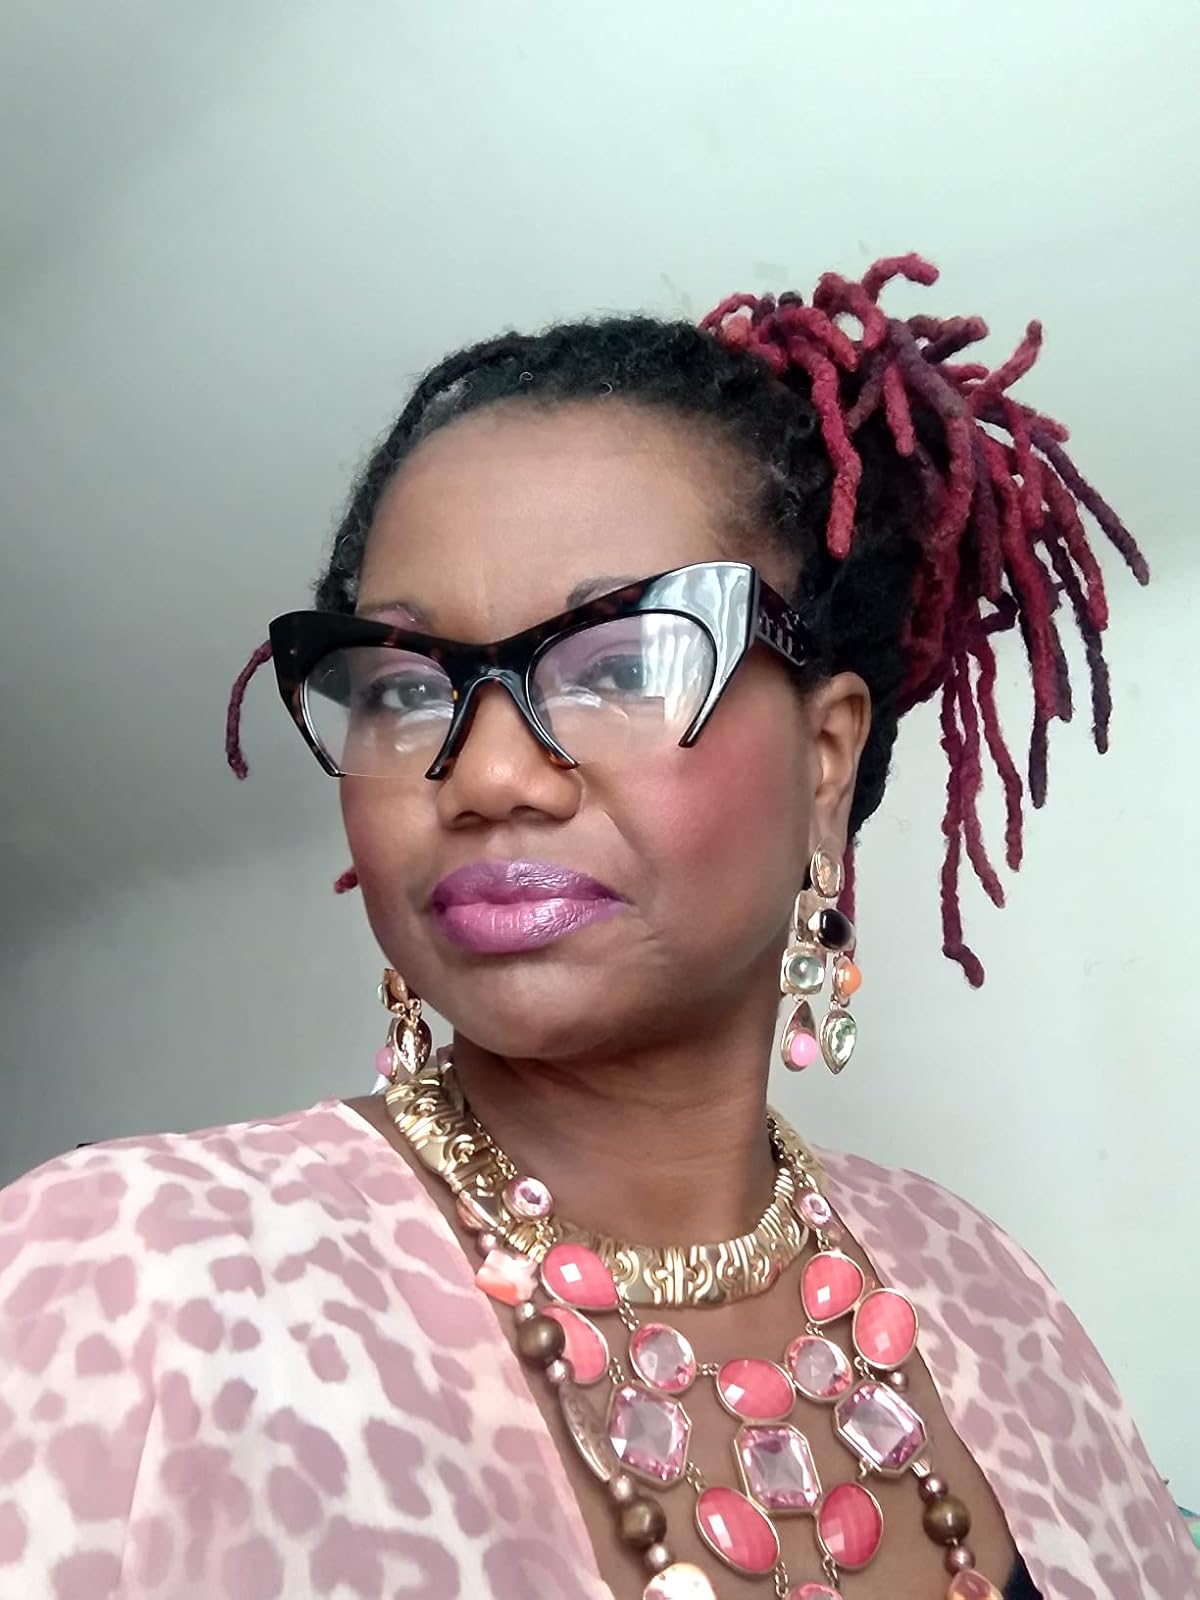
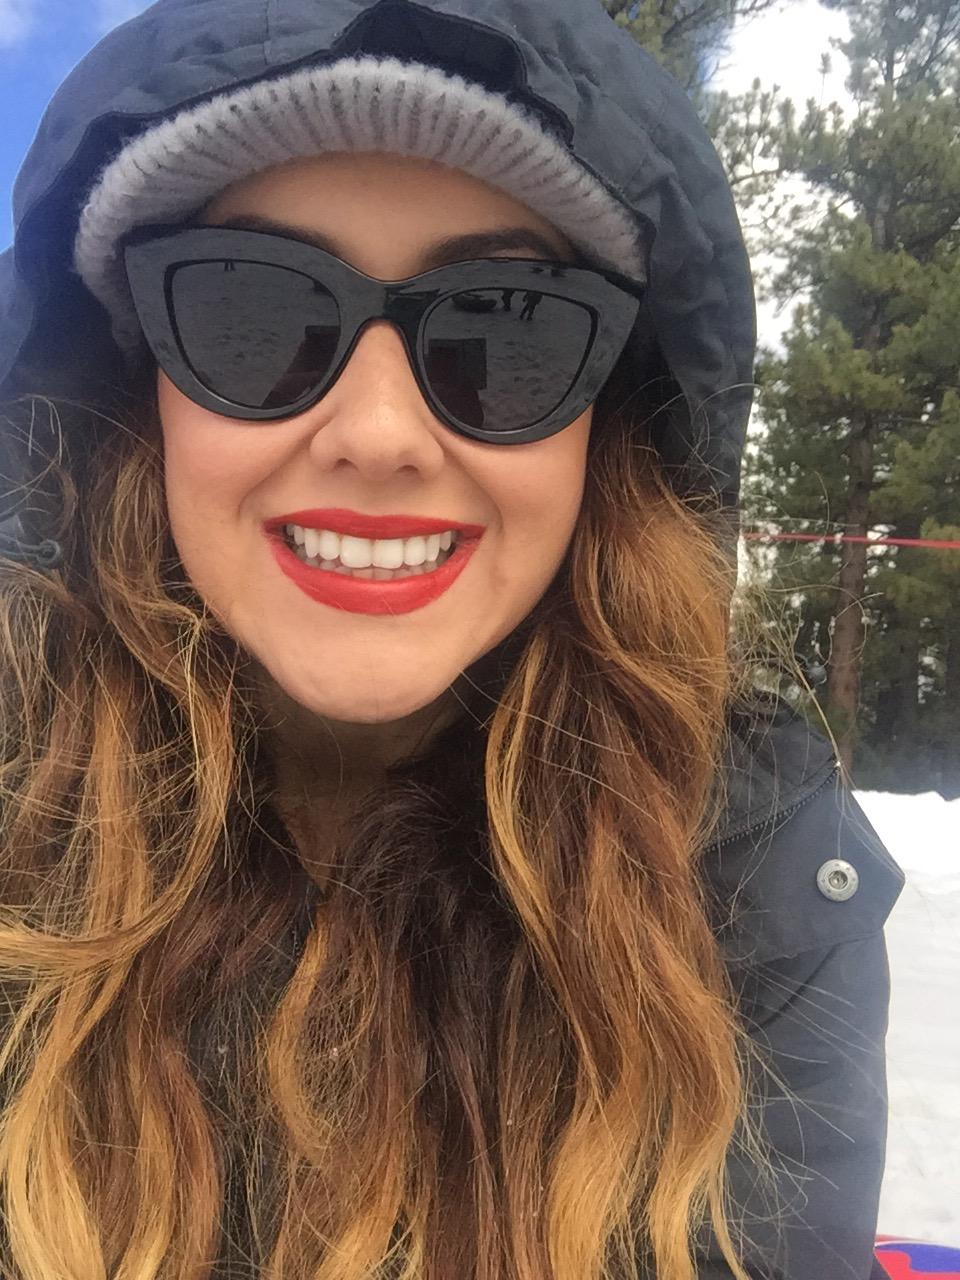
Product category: accessories_sunglasses
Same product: no